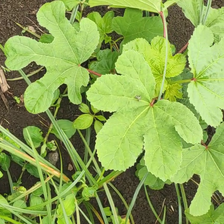
Weed species: Little_Mallow(Malva parviflora)